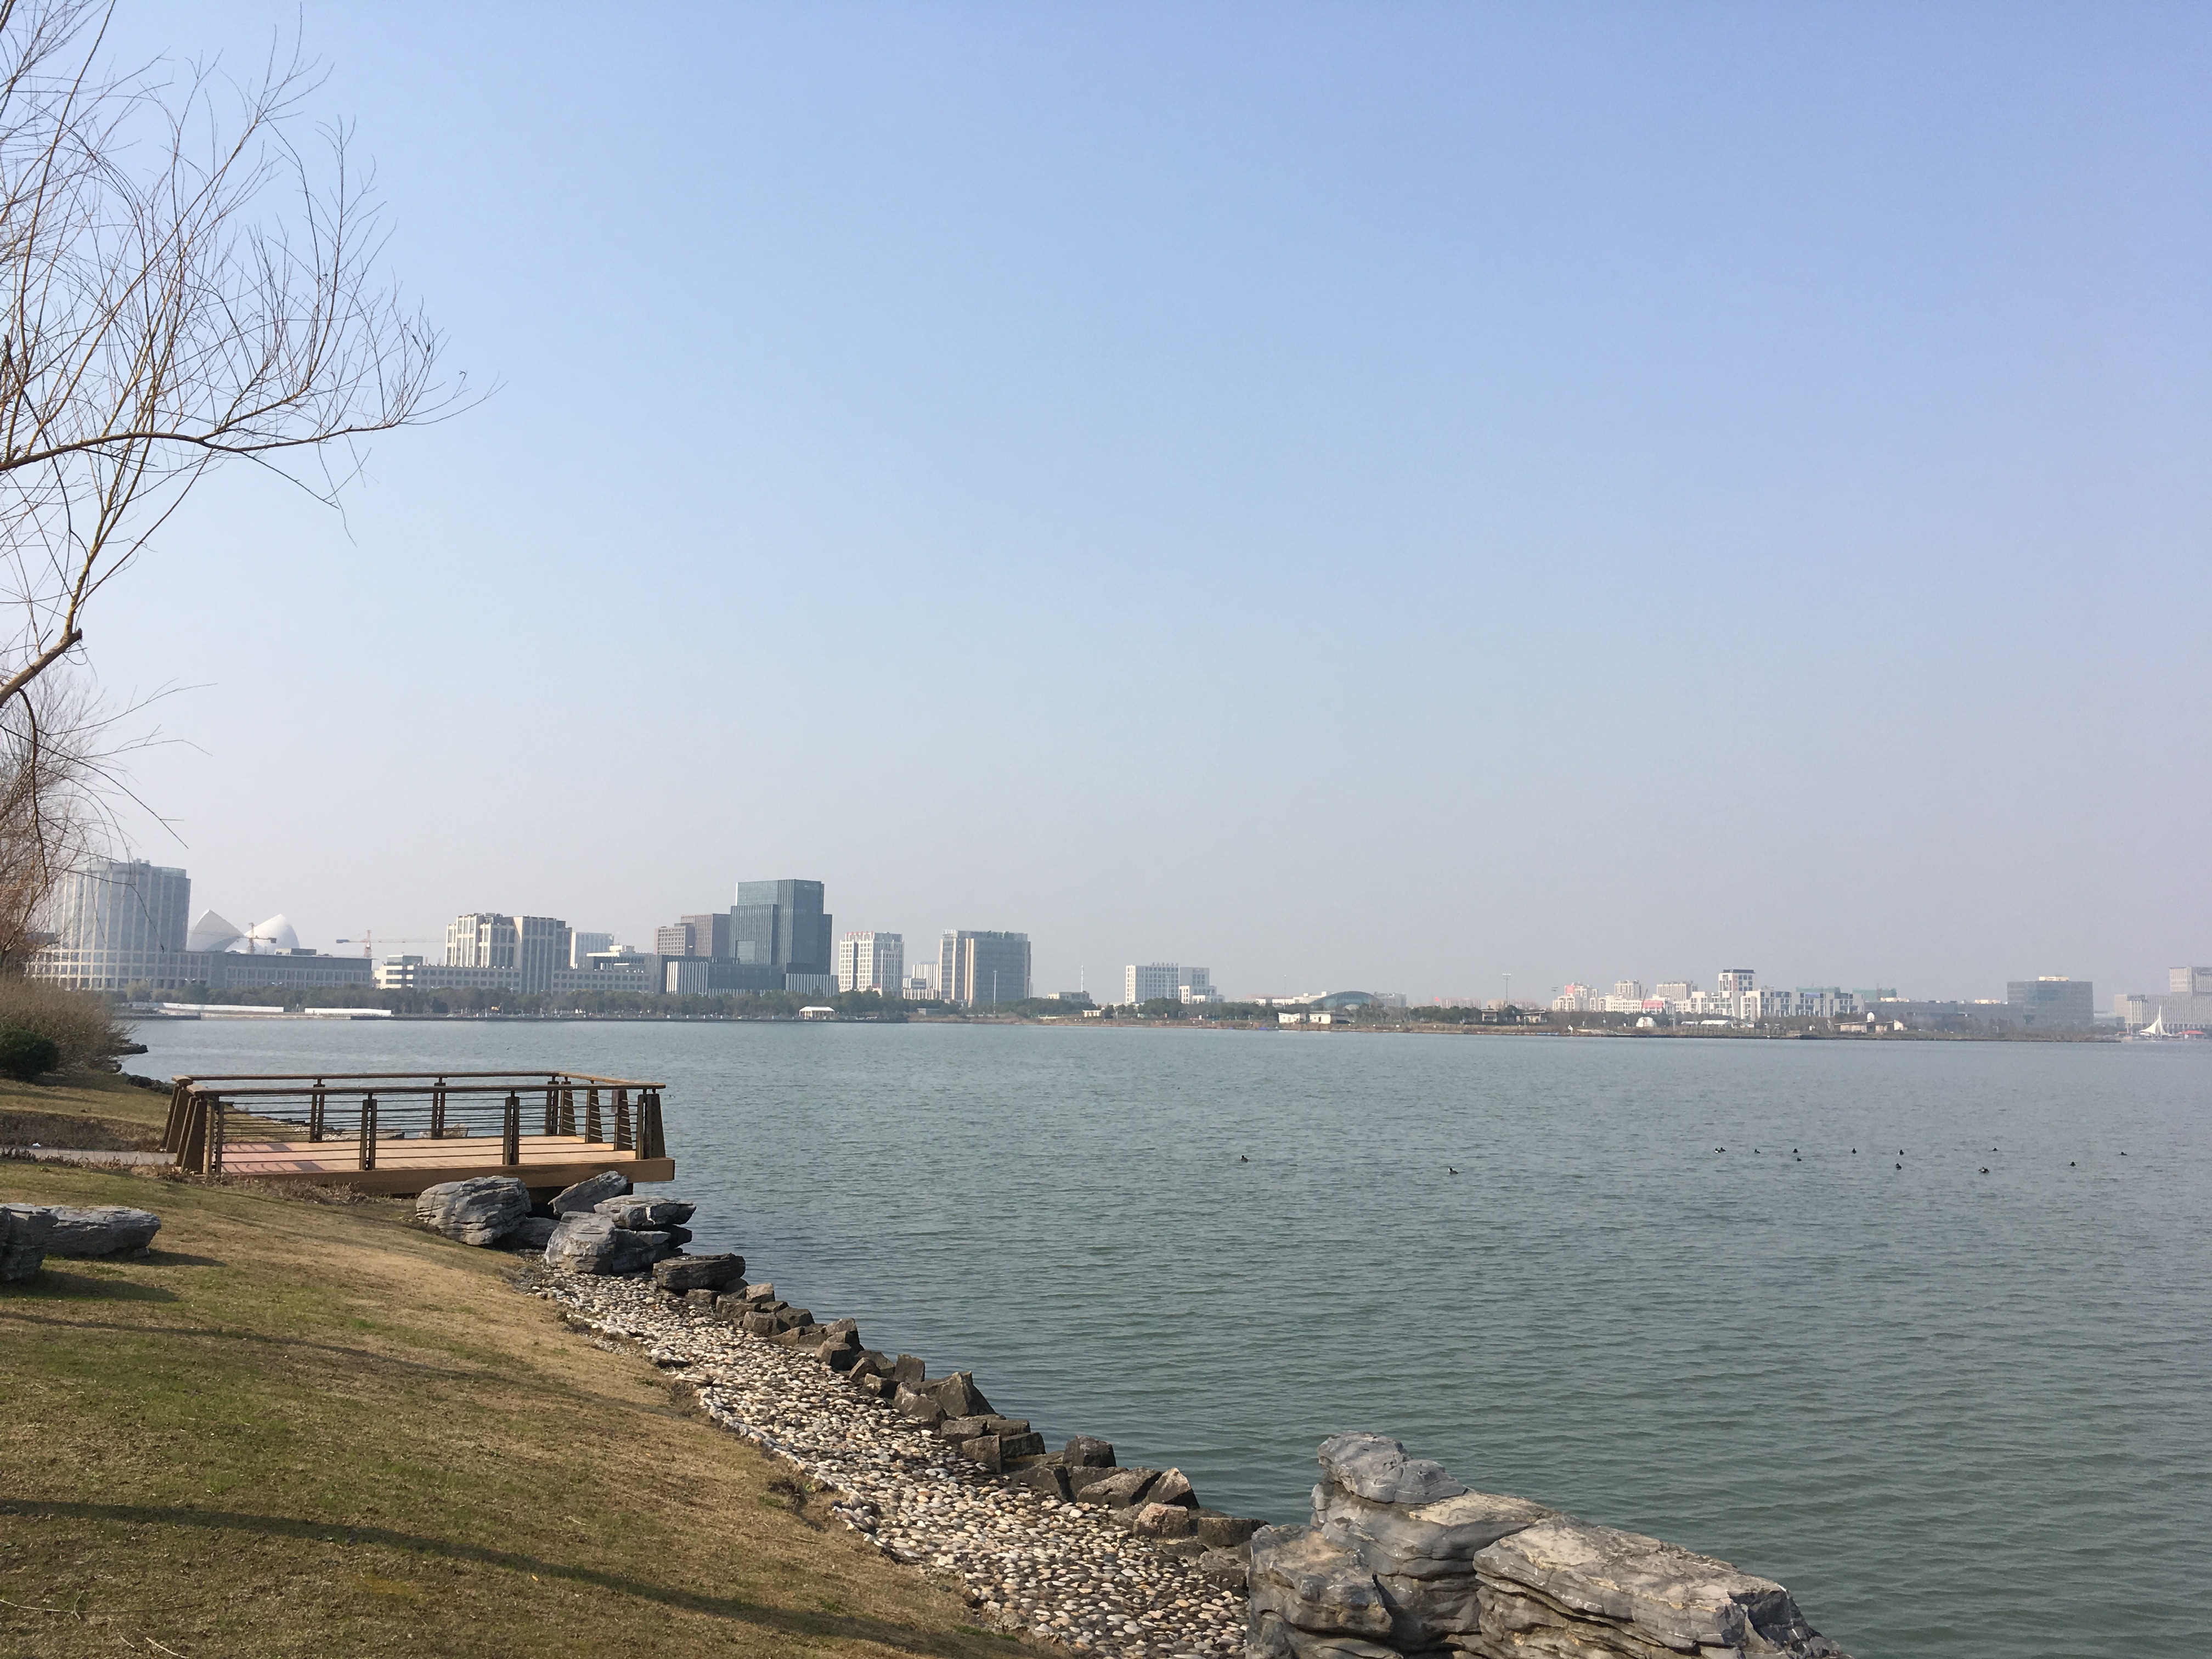
water, lake, shanghai, china, sky, atmospheric phenomenon, daytime, city, sea, river, shore, tree, urban area, coast, bank, spring, skyline, ocean, cloud, architecture, coastal and oceanic landforms, bay, skyscraper, tourism, levee, horizon, downtown, vacation, winter, tower block, mountain, building